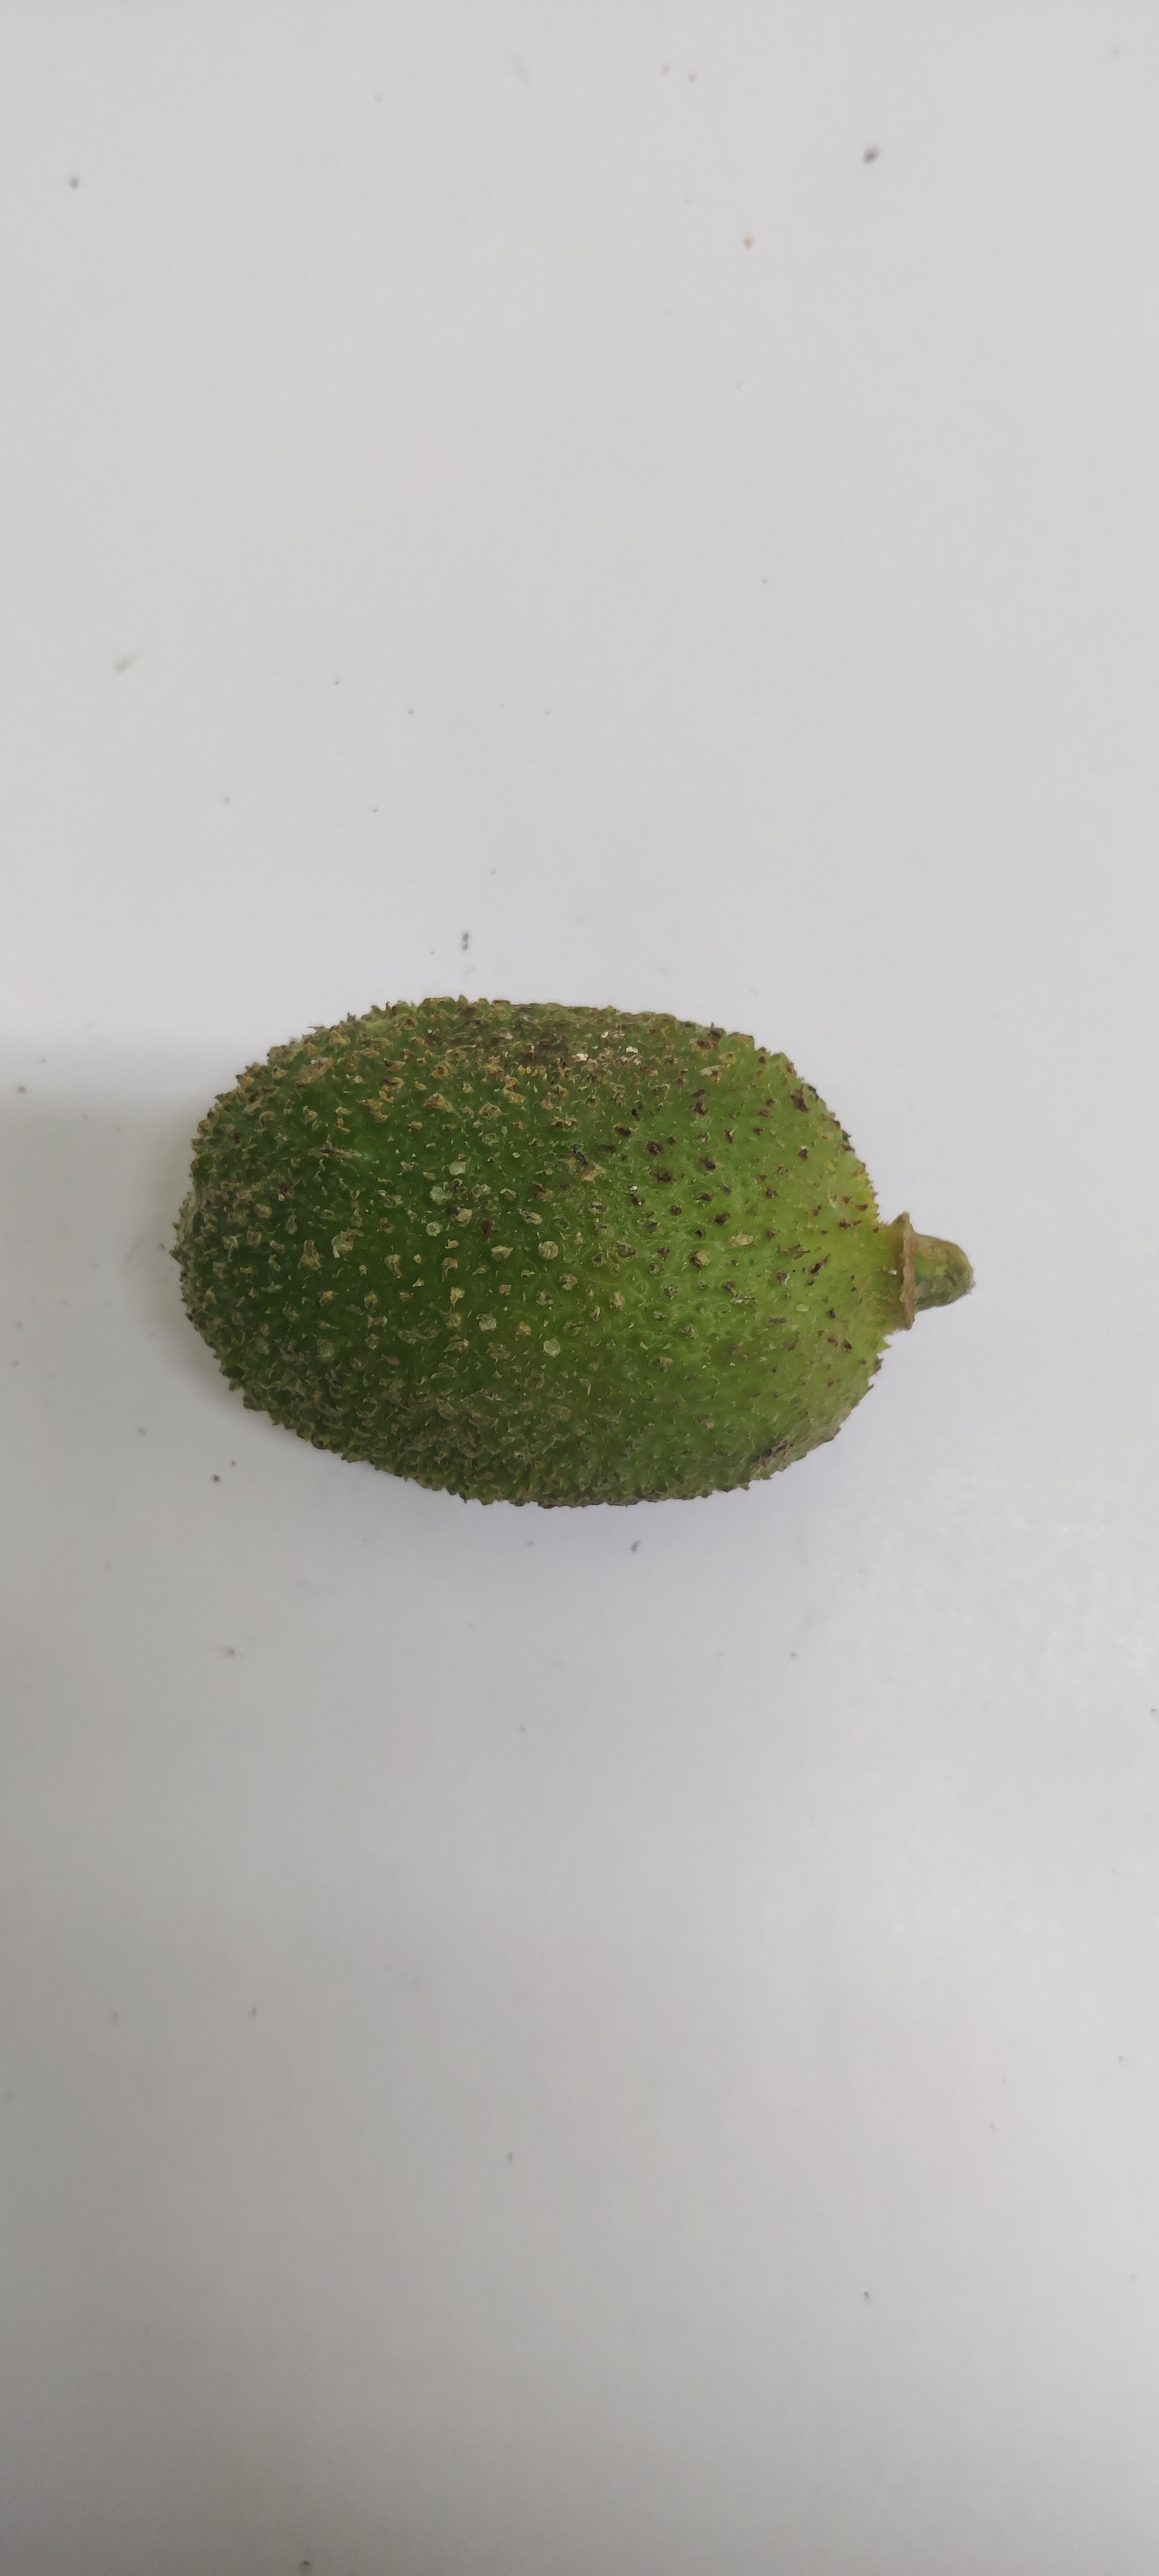
Crop: Spiny Gourd
Condition: Severely Damaged